Manga iconography

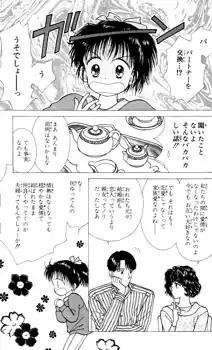
A page from the "Marmalade Boy" manga, volume 1 (Japanese version)

Japanese manga has developed a visual language or iconography for expressing emotion and other internal character states. This drawing style has also migrated into anime, as many manga are adapted into television shows and films and some of the well-known animation studios are founded by manga artists.